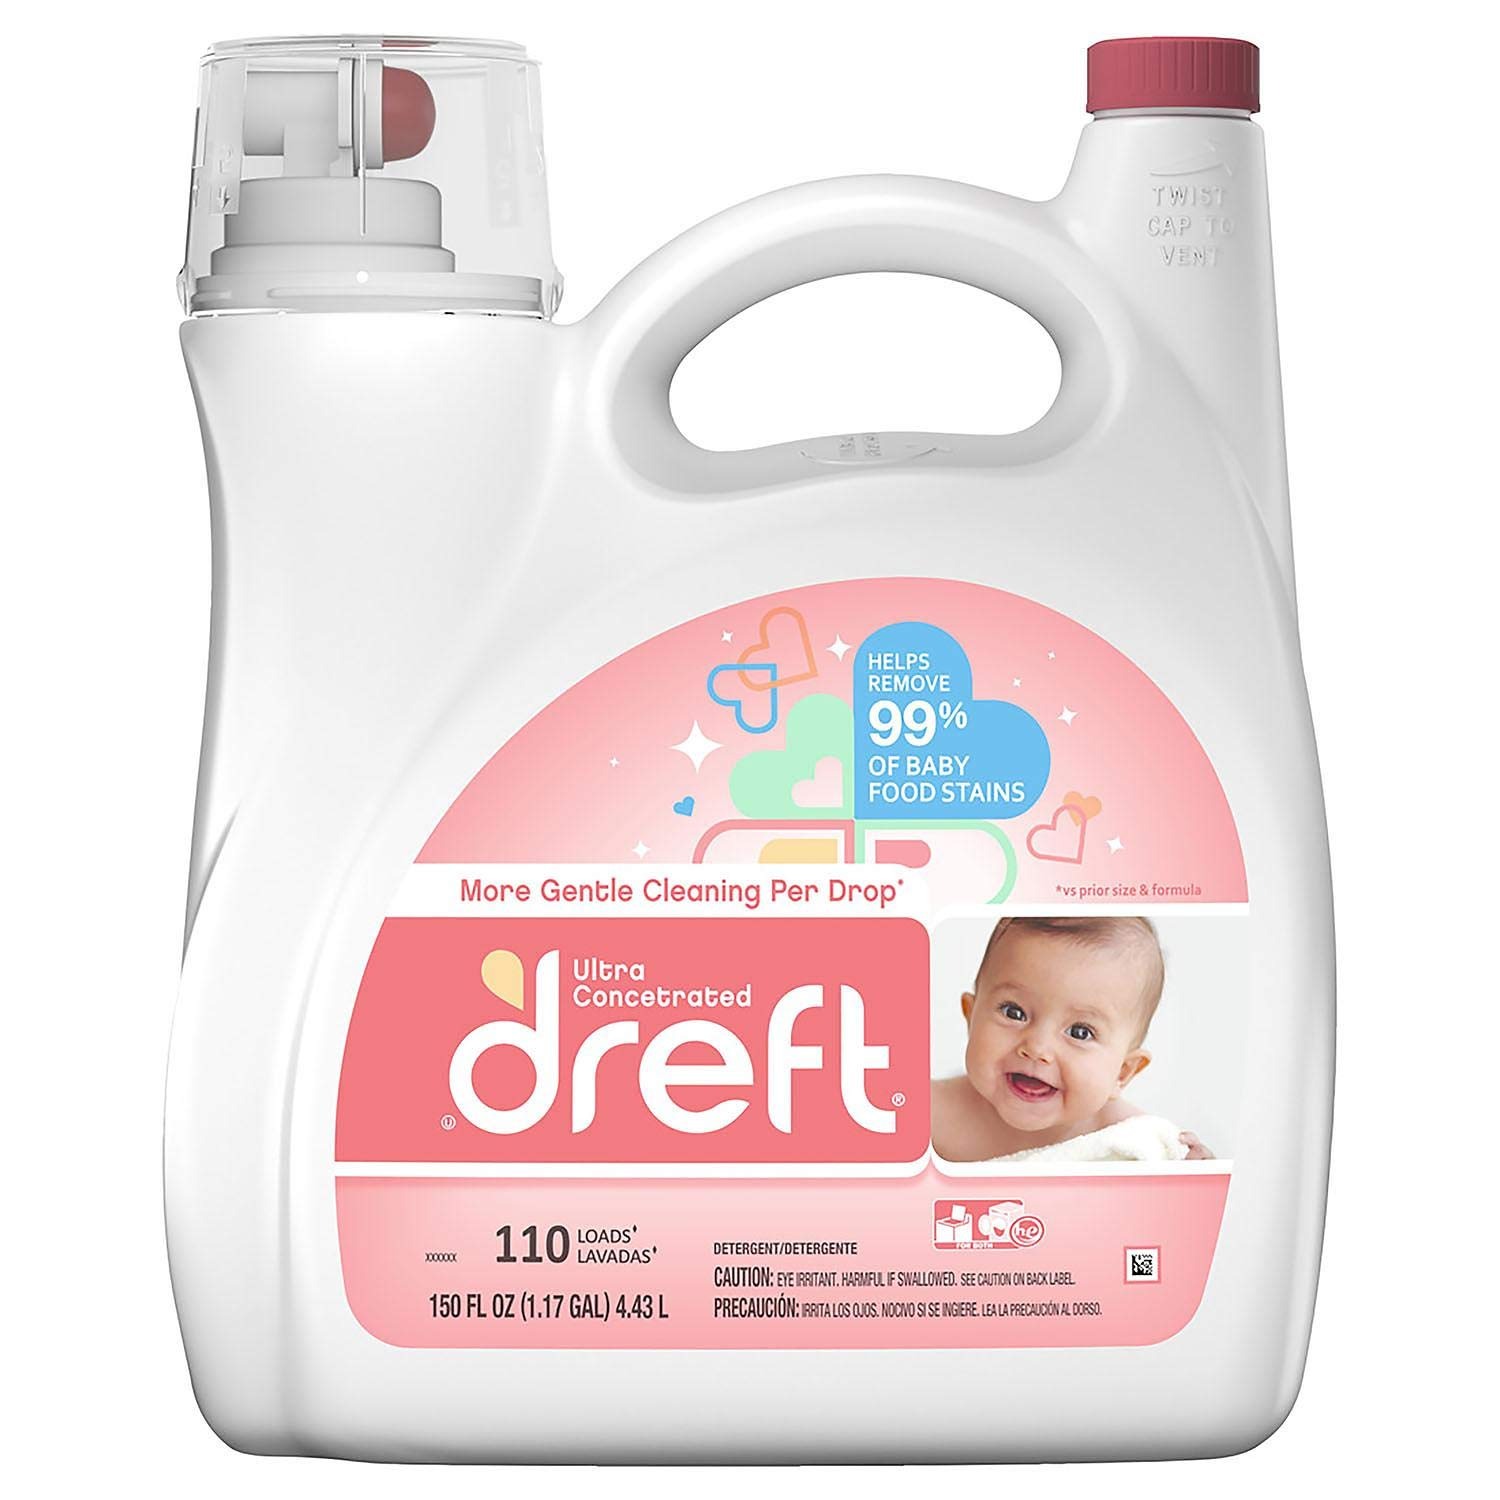
Item Name: Dreft Ultra Concentrated Liquid Laundry Detergent, 150 Fl. Oz
Bullet Point 1: 1 paediatrician-recommended baby detergent
Bullet Point 2: Trusted by moms for over 80 years
Bullet Point 3: Gentle for baby, yet tough on stains
Value: 150.0
Unit: Fl Oz

Price: 36.74